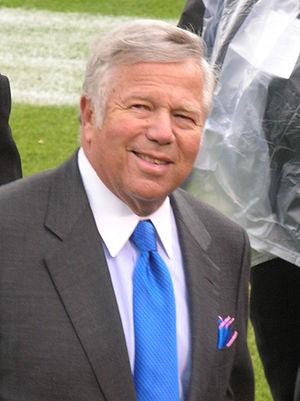
Robert K. Kraft, né le 5 juin 1941 à Brookline dans le Massachusetts, est un homme d'affaires américain.